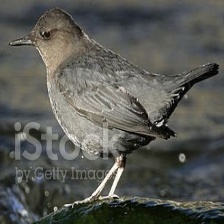
Species: AMERICAN DIPPER
Scientific name: CINCLUS MEXICANUS